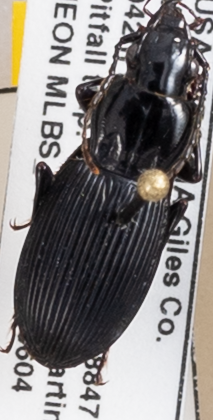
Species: Pterostichus lachrymosus
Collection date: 2019-06-04
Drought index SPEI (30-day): -1.13
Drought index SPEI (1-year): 2.09
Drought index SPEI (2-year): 2.09